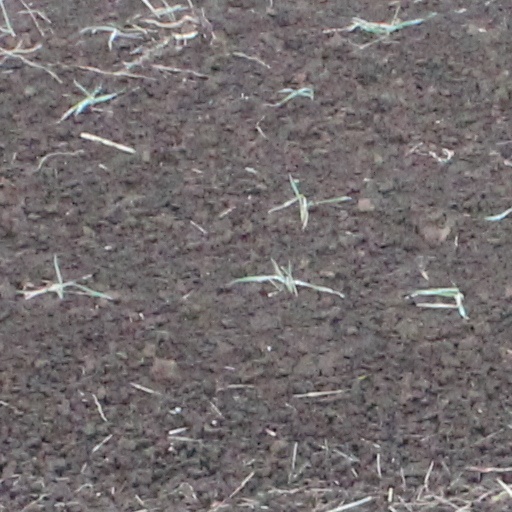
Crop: wheat